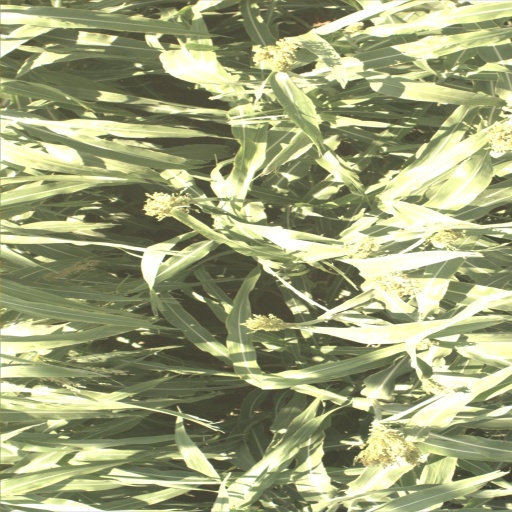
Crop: sorghum